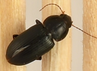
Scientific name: Discoderus parallelus
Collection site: Central Plains Experimental Range NEON (CPER), plot CPER_008